Gus Pixley

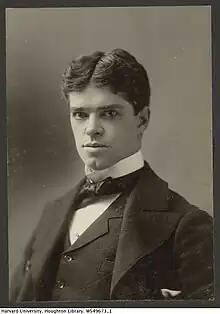
Cabinet card, c. 1890

Gus Pixley (1873 – June 2, 1923) was an American actor-singer and comic on the theatre stage, and an actor of the silent era. He appeared in burlesque, vaudeville, and minstrelsy with "America's greatest female impersonator," Burton Stanley. They toured widely with Emerson's Minstrels in the United States and Australia in the 1880s and 1890s. Pixley was on Broadway and toured America in Victor Herbert's musical Babes In Toyland as the character "Inspector Marmaduke." Pixley appeared in more than 130 films between 1910 and 1921. He died in Saranac Lake, New York, on June 2, 1923, at age 49.